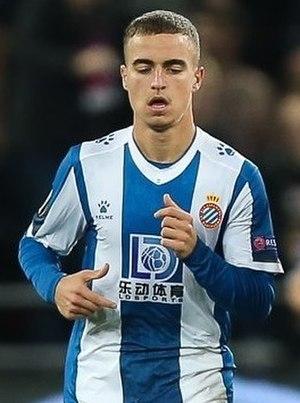
Adrià Pedrosa, né le 13 mai 1998 à Barcelone en Espagne, est un footballeur espagnol qui évolue au poste d'arrière gauche à l'Espanyol de Barcelone.